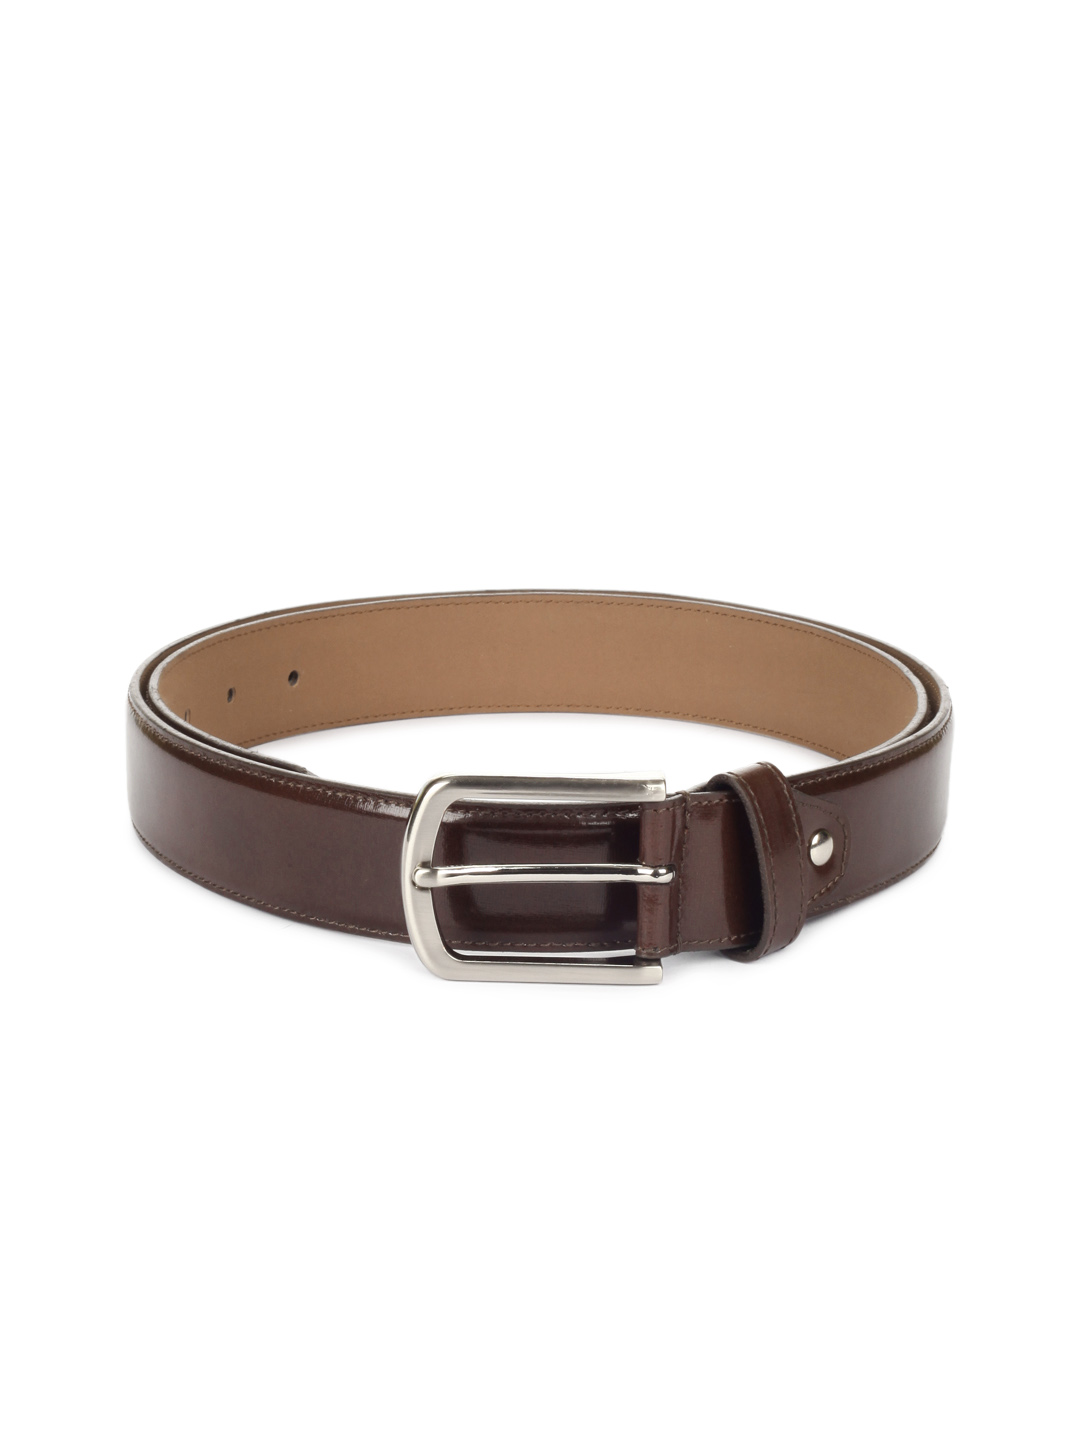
Peter England Men Brown Belt
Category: Accessories / Belts / Belts
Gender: Men
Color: Brown
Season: Summer 2012
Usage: Casual